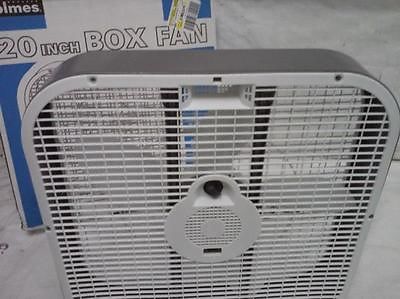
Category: fan